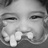
Emotion: happy